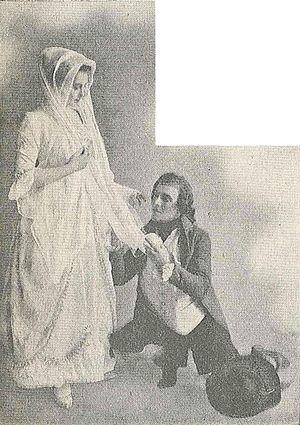
Astri Torsell était une actrice suédoise.